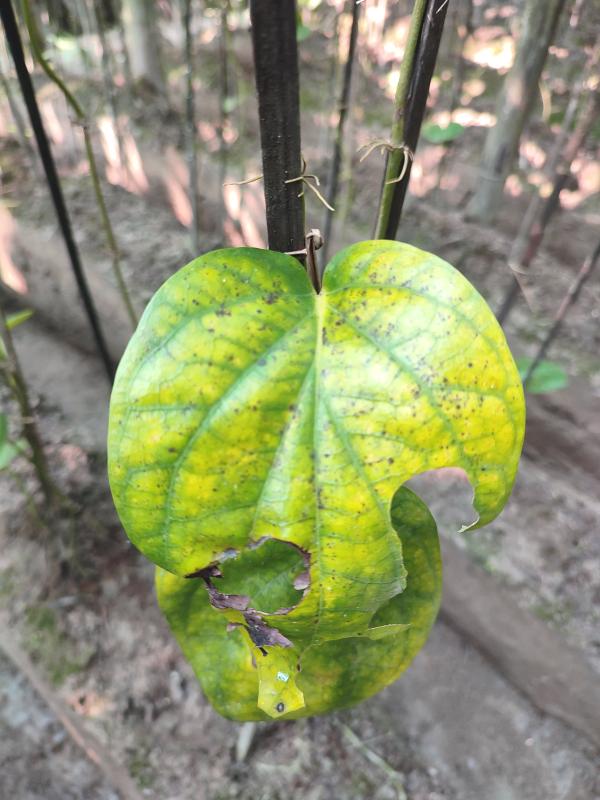
Label: Bacterial_Leaf_Disease